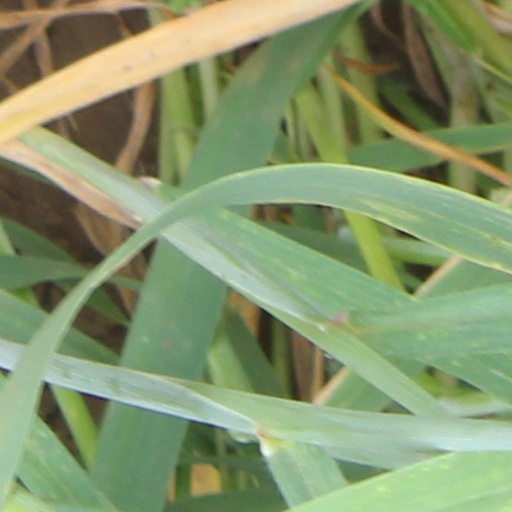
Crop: wheat